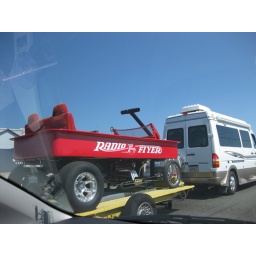
This thing is awesome! We spotted it in Emeryville, on the way back home from camping.